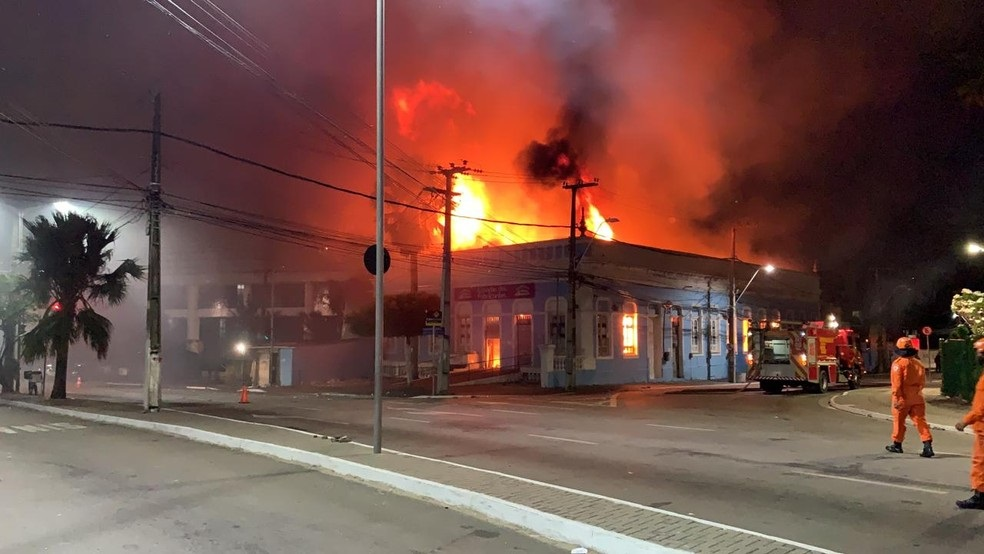
Fire: yes
Smoke: yes